C9orf50

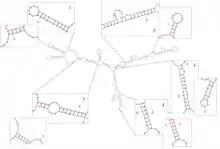
C9orf50 3' UTR Stem Loop Structures

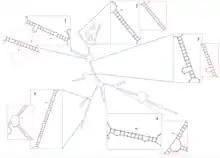
C9orf50 5' UTR Stem Loop Structures

RNA-seq data of C9orf50 has found a low expression level, 25-50th percentile, in most human tissues compared to all human proteins. However, it is most highly expressed in testes, brain and gallbladder. C9orf50 protein expression is higher than the C9orf50 RNA expression. When studying in situ hybridization data, The mouse C9orf50 ortholog, symbol 1700001O22Rik, was used to compare protein expression against Beta-actin which is ubiquitously expressed and the analyses shows similar expression patterns in the mouse brain. During development, the protein can be found in the fetal stages.